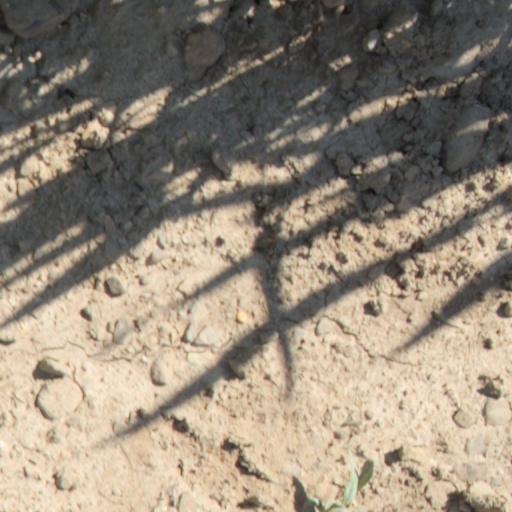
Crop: wheat